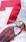
Number: 7